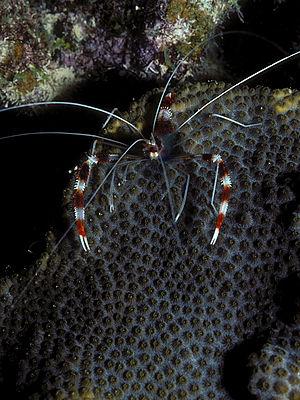
La grande crevette nettoyeuse est un crustacé décapode de la famille des Sténopodidés. Elle est omnivore et commune dans toutes les mers tropicales.
Crevette nettoyeuse est une expression ambiguë qui désigne un ensemble de crustacés décapodes caractérisés par leur mode nutritif particulier, qui consiste à déparasiter et nettoyer la peau et dans certains cas la bouche d'autres espèces. Elles retirent et mangent les parasites, tissus blessés, peaux mortes, et les débris de nourriture d'une grande variété de poissons récifaux et d'autres organismes plus gros.